Percy Lindo

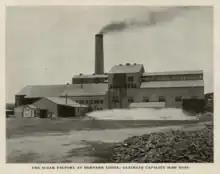
Bernard Lodge Sugar Factory

In 1925 the Lindo Bros & Co., in partnership with Allan Keeling, invested £1,000,000 in the establishment of the Bernard Lodge Central Sugar Factory.